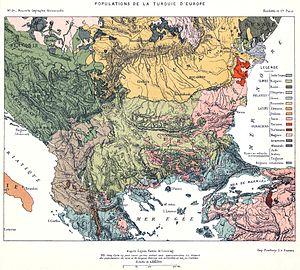
Populations de la Turquie d'Europe